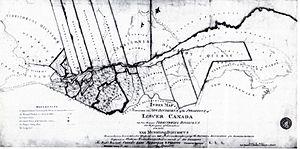
Division du Bas-Canada en districts municipaux d'après une carte de Joseph Bouchette, 1841. Reproduit dans Saint-Pierre, Diane, L'Évolution municipale du Québec des régions - Un bilan historique, 1994 This image (or all images in this category/page) is very small, unfixably too light/dark, or may not adequately illustrate the subject of the picture. If a higher-quality image is available please consider replacing this one
Les municipalités locales sont des entités administratives assurant la gestion territoriale des collectivités publiques qui sont établies en un lieu déterminé et qui y jouissent d'un pouvoir de juridiction et réglementation dévolu par le gouvernement du Québec. En date d'avril 2020, 1 108 municipalités locales sont constituées sur le territoire québécois. Toute partie du territoire québécois qui n'est pas celui d'une municipalité locale est un territoire non organisé ou une réserve indienne.
Une région administrative, au Québec, est la première division du territoire après celle de l'État. Le Québec est divisé en 17 régions administratives. Comme leur nom l'indique, il s'agit de divisions administratives et non politiques.